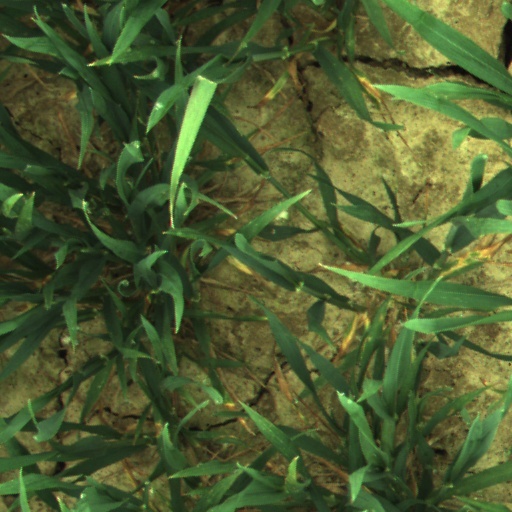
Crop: wheat